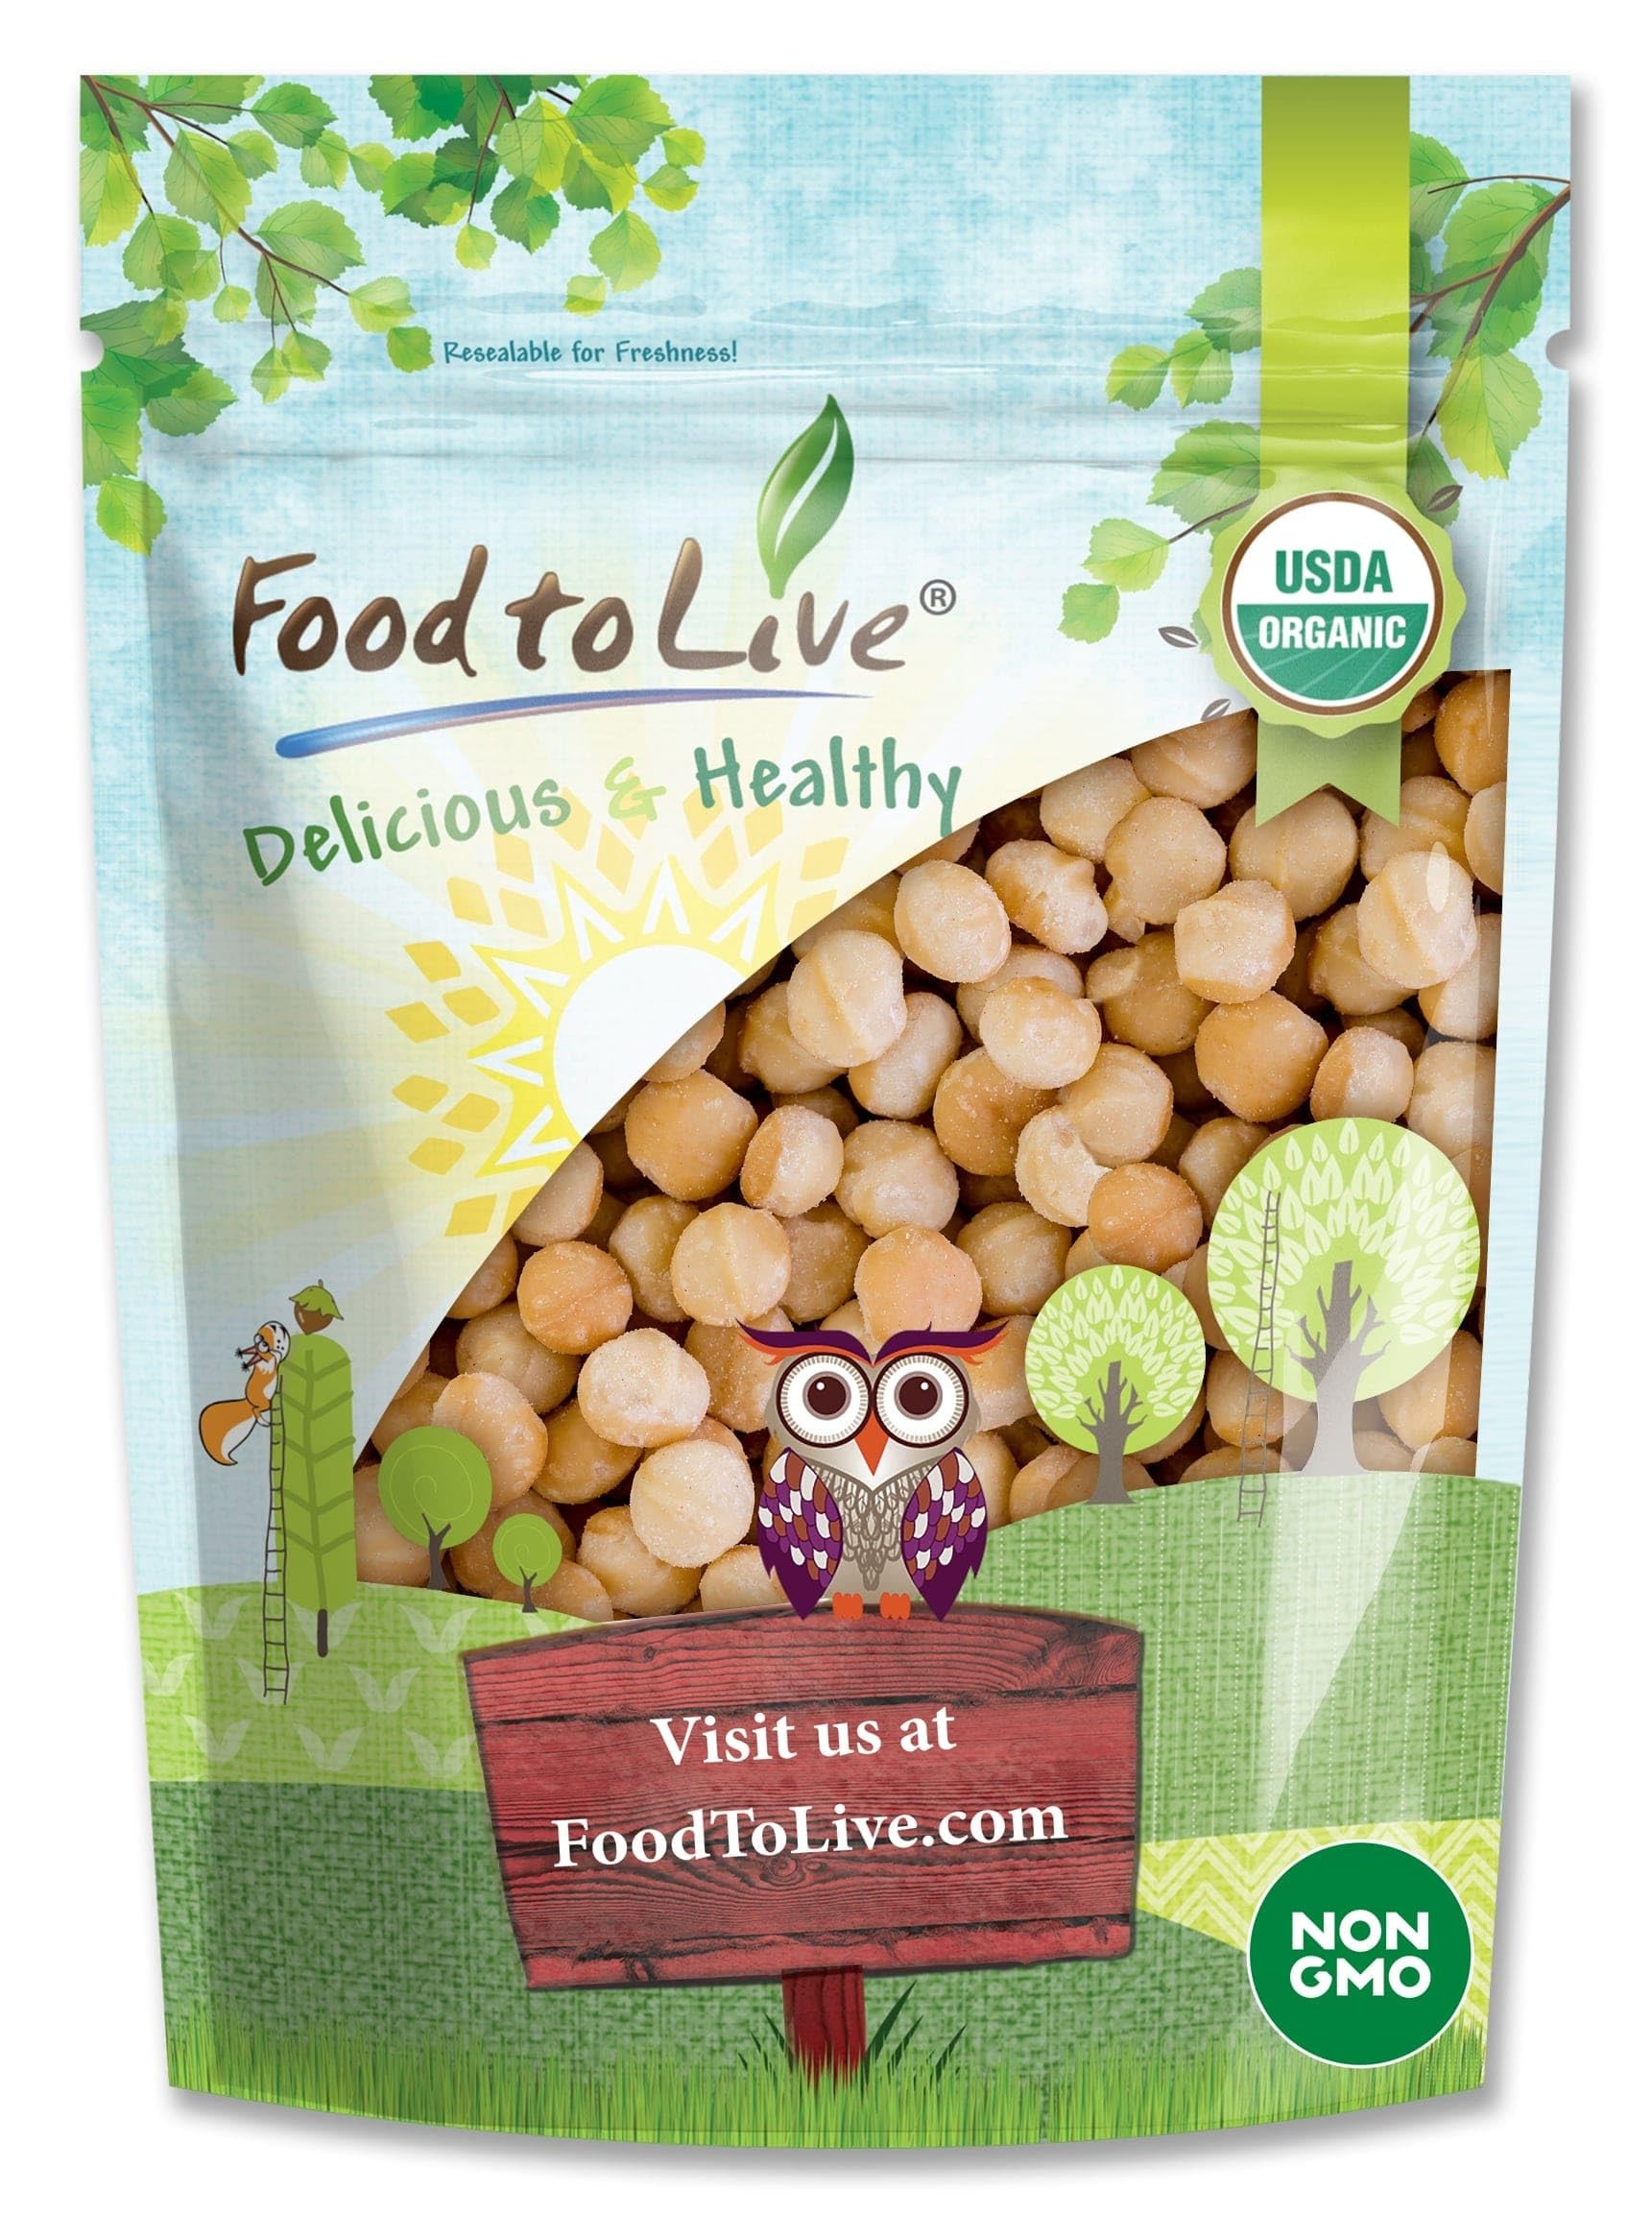
Item Name: Food to Live Organic Dry Roasted Whole Macadamia Nuts, 8 Ounces – Unsalted, Delicious and Nutritious Snack Made from Premium Non-GMO Nuts, Perfect for Keto and Paleo Diet. Rich Butter Flavor. Kosher
Bullet Point 1: ✔️ ORGANIC, NON-GMO, VEGAN, KETO & PALEO: These Dry Roasted Whole Macadamia Nuts by Food to Live are Organic, Non-GMO, Vegan, and suitable for Keto and Paleo diets.
Bullet Point 2: ✔️ ROASTED WITH NO OIL & UNSALTED: These Organic Whole Macadamia Nuts are gently roasted in an oven for a perfect flavor and texture with no oil or salt added.
Bullet Point 3: ✔️ HIGHLY NUTRITIOUS, RICH IN GOOD FATS: Dry Roasted Macadamias are an excellent source of “good” fats, plant protein, dietary fiber, potent antioxidants, Vitamin B6, Manganese, Thiamine, Copper, Magnesium, and Iron.
Bullet Point 4: ✔️ WHOLESOME SNACK AND MORE: Roasted & Unsalted Macadamia Nuts make a perfect wholesome snack and a great addition to oatmeal, smoothies, salads, and granola.
Bullet Point 5: ✔️ PASTRY & DESSERTS INGREDIENT: Use Organic Dry Roasted Macadamia Nuts in your baked goodies: cakes, muffins, cookies, brownies, and tarts. Besides, turn them into Macadamia nut butter and incorporate them into desserts.
Product Description: These Organic Roasted Macadamia Nuts are a proud member of Food to Live’s Signature Snacks Collection. They are made from top-notch quality Organic Macadamia Nuts that have been gently roasted in an oven without using oil. These nuts are Unsalted, Organic, Non-GMO, Vegan, have NO additives and are suitable for Keto and Paleo diets. The Benefits of Organic Dry Roasted Macadamia Nuts Do you opt for Organic Raw Macadamia Nuts over roasted ones, worrying that the latter are lower in nutrients? Well, that’s not quite true. There are just minimal difference between the nutrition facts of raw vs Organic Roasted and Unsalted Macadamia Nuts. Organic Oven Roasted Macadamias are loaded with “good” fats, dietary fiber, and plant protein which all play a crucial role in our wellbeing. What’s more, these golden nuts are a powerhouse of Vitamin B6, Thiamine, Manganese, Magnesium, Copper, and Iron. Additionally, Organic Macadamia Nuts Roasted stand out among other tree nuts due to their rich content of flavonoids – potent antioxidants. Organic Macadamia Nuts Unsalted & Roasted are excellent for Keto and Paleo diets. Ways to use Roasted & Unsalted Organic Macadamia Nuts Roasted Organic Macadamia Nut offers a delicious fusion of rich creamy flavor and a crunchy bite. Munch on them as a wholesome snack on a hike, plane, road trip, or during a movie night. Besides, add whole or crushed Organic Macadamia Nuts to smoothie bowls, granola, oatmeal, and salads. You can also use these nuts in baked goodies such as cakes, brownies, muffins, tarts, desserts, or make Organic Macadamia Nut Cookies, Chocolate Covered Macadamia, and Organic Macadamia Nut butter. Save your money and pay less per unit by getting Food to Live’s Organic Roasted Macadamia Nuts bulk packs. Storage Tips Store Roasted Whole Macadamia Nuts in a tightly sealed container in a cool dry place. To prolong freshness, keep the nuts in a fridge or a freezer.
Value: 8.0
Unit: Ounce

Price: 20.32